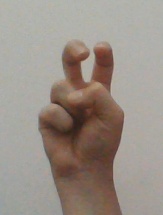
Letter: toot